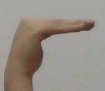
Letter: haa